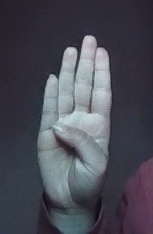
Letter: kaaf